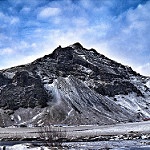
Scene: Outdoor